Luciferianism

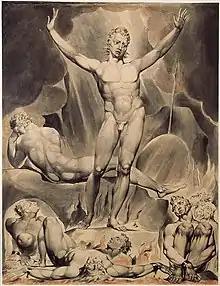
Illustration of Lucifer by William Blake as presented in John Milton's "Paradise Lost" (1667)

The word "Lucifer" is taken from the Latin Vulgate, which translates as "lucifer". The Biblical Hebrew word , which occurs only once in the Hebrew Bible, has been transliterated as "hêlêl", or "heylel". The Septuagint renders in Greek as ("heōsphoros"), a name—literally "bringer of dawn"—for the so-called morning star.